Dongodu

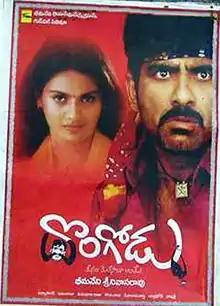
Poster

Dongodu is a 2003 Indian Telugu-language romantic comedy film directed by Bhimaneni Srinivasa Rao. The film features Ravi Teja and Kalyani in the lead roles. The music has been composed Vidyasagar. The movie released on 8 August 2003 was a decent success at the box office. This is a remake of the Malayalam film "Meesa Madhavan" (2002).